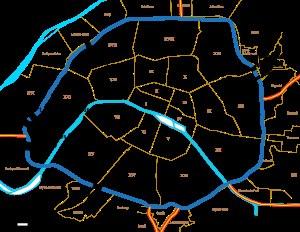
Cet article recense les tunnels les plus longs du boulevard périphérique de Paris, à savoir ceux d'une longueur supérieure à 100 mètres. La terminologie tunnel recouvre à la fois les tunnels proprement dits présentant un ou deux tubes et les tranchées couvertes dont les parois sont verticales.
Le boulevard périphérique de Paris, appelé localement Boulevard périphérique, est une voie circulaire, d'une longueur de 35,04 km, qui fait le tour de la ville de Paris. Son nom est souvent abrégé en « le Périphérique » et même « le Périph' » par les utilisateurs réguliers ; il est indiqué par le sigle « BP » sur les panneaux de signalisation.